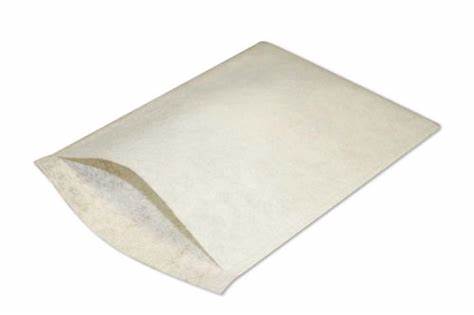
Waste category: paper